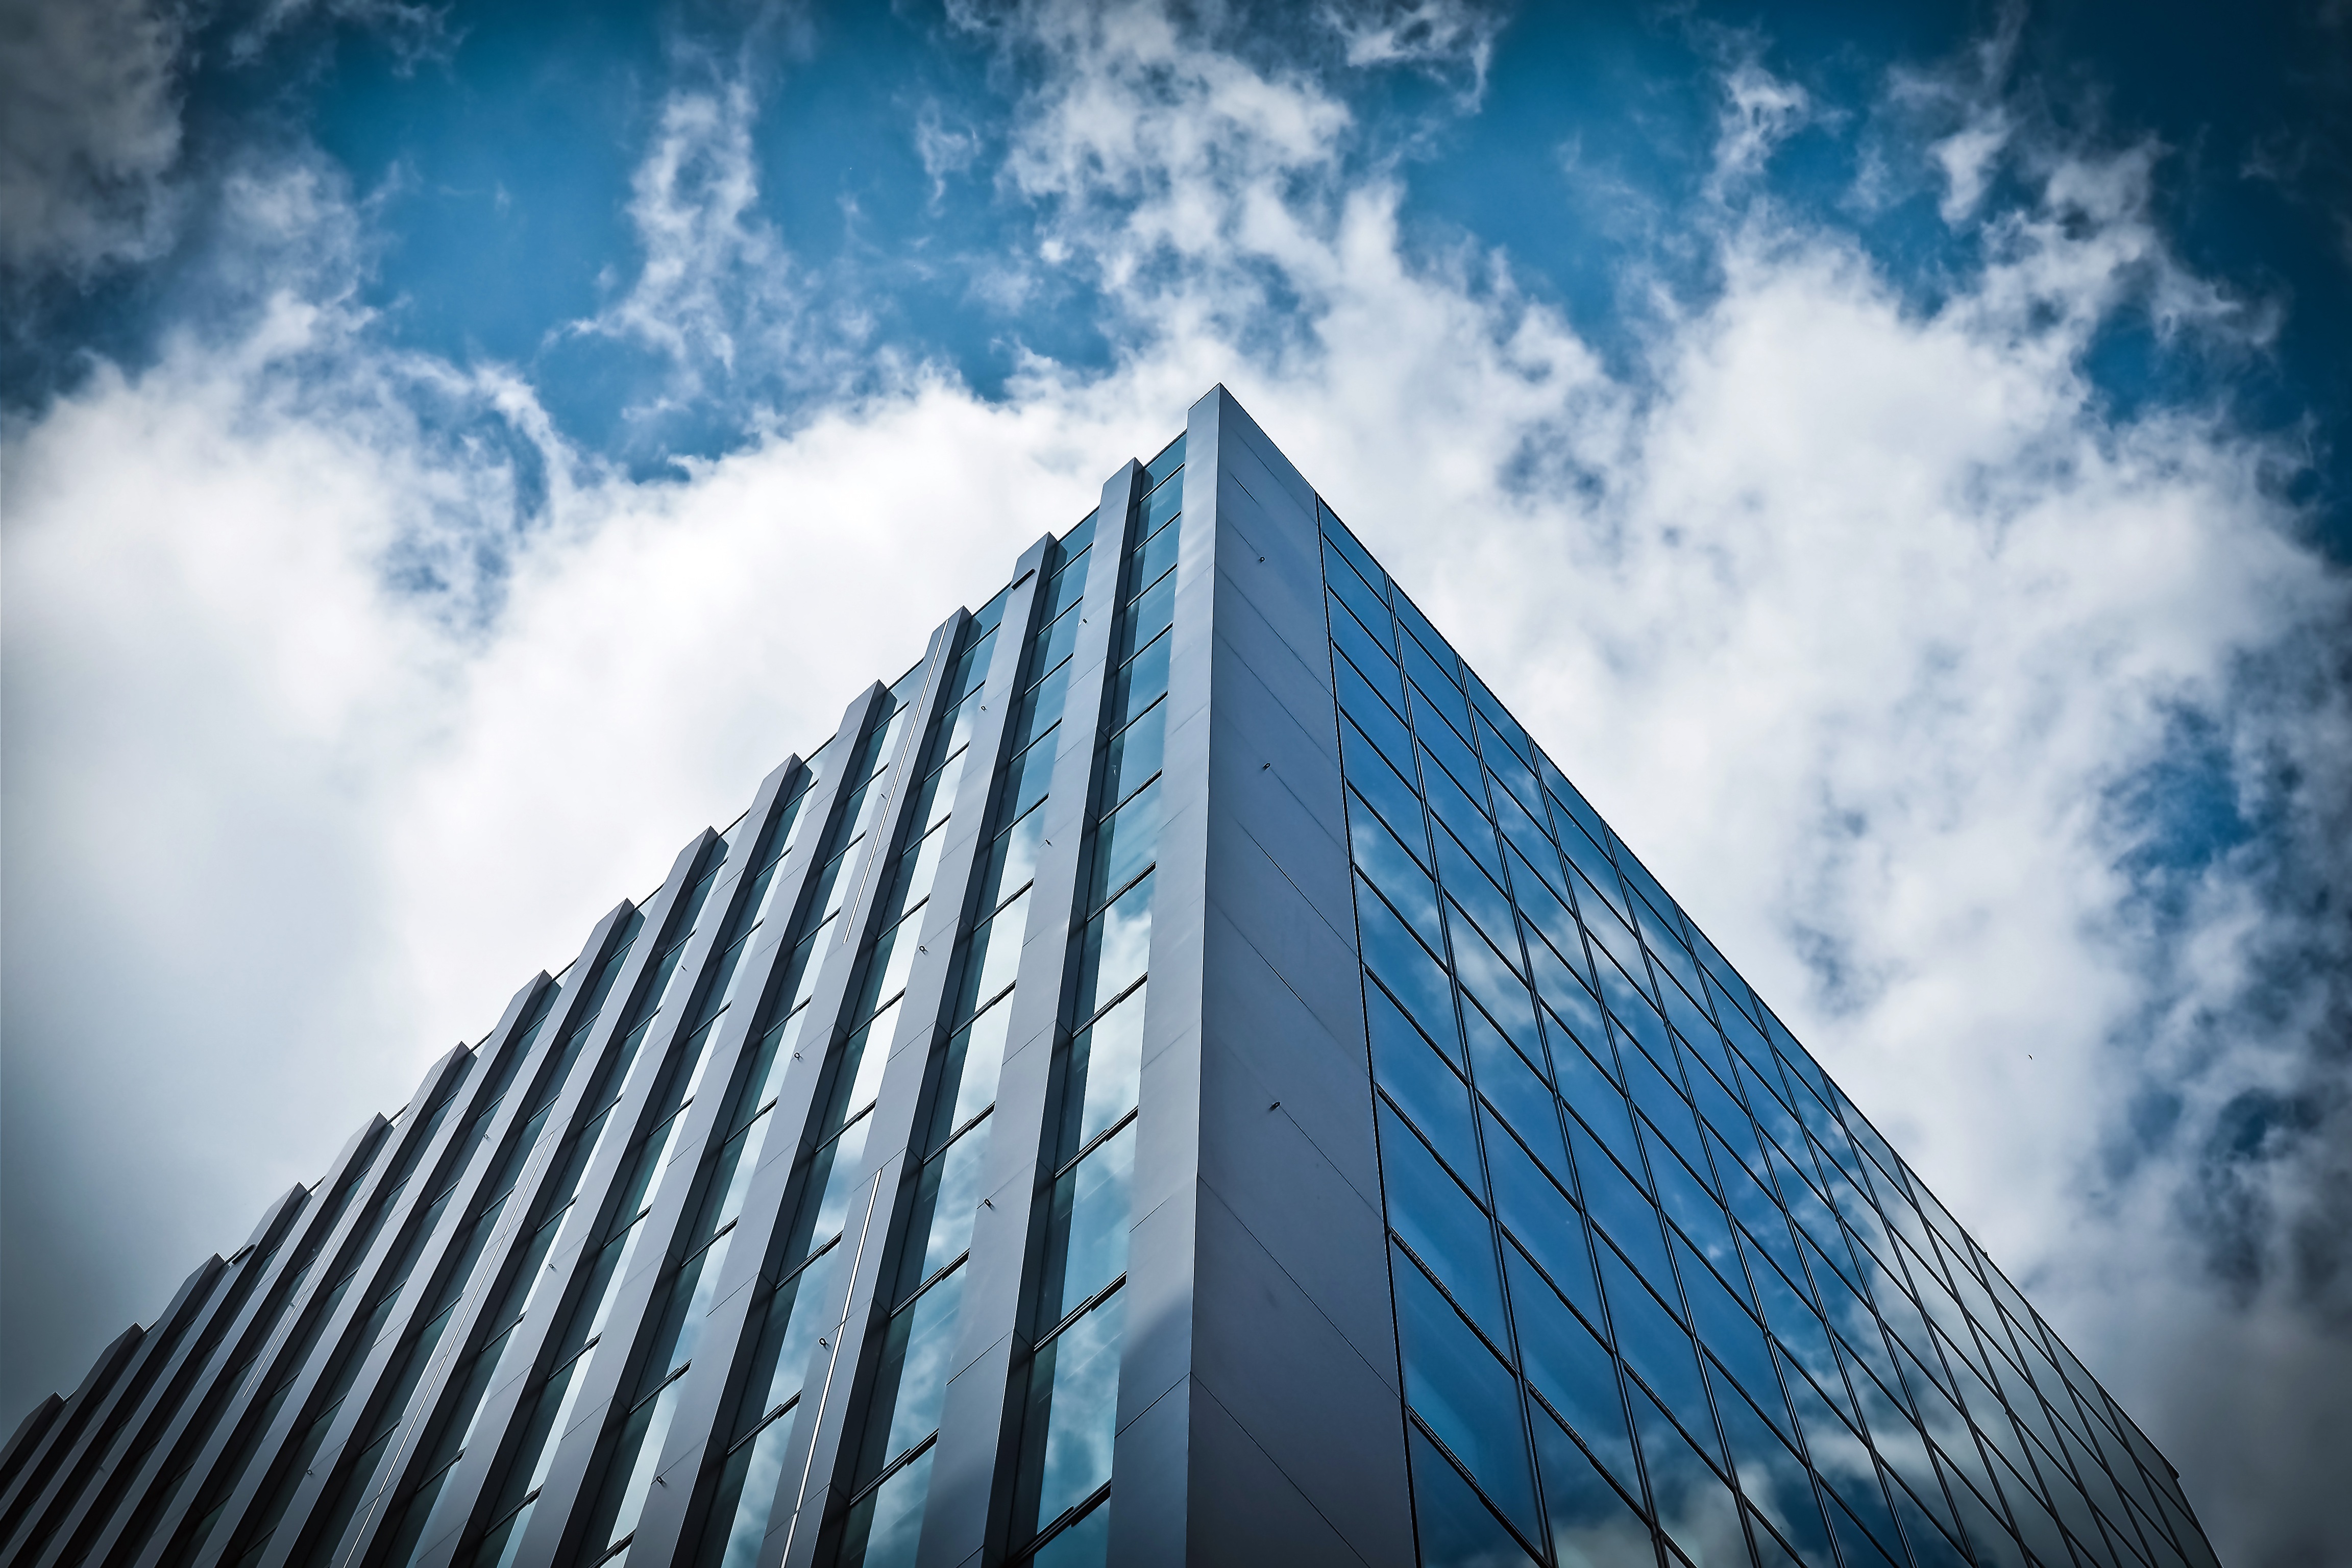
cloud, architecture, structure, sky, sunlight, glass, building, city, skyscraper, cityscape, daytime, line, reflection, tower, landmark, facade, blue, modern, tower block, clouds, hotel, symmetry, shape, mirroring, metropolis, low angle shot, glass front, glass facades, dusseldorf, media harbour, glazing, urban area, atmosphere of earth, metropolitan area